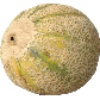
Label: cantaloupe